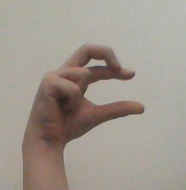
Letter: thal